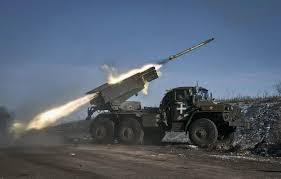
Label: Self Propelled Artillery